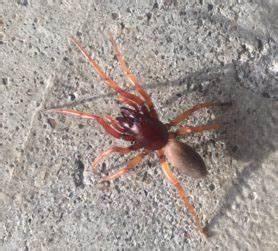
spider